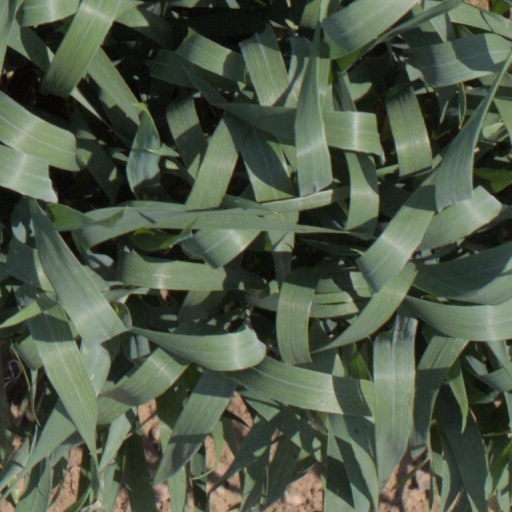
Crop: wheat